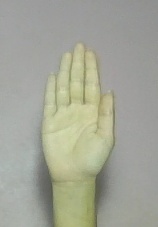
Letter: seen